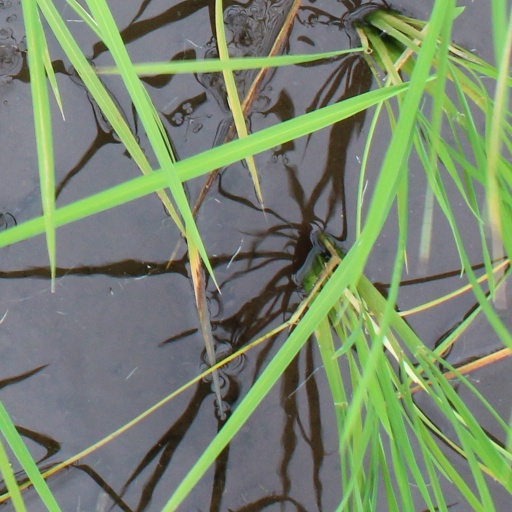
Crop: rice